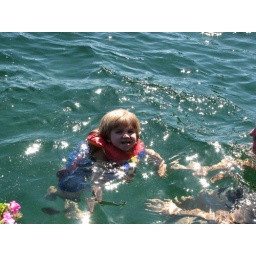
drew hates to get water in his face